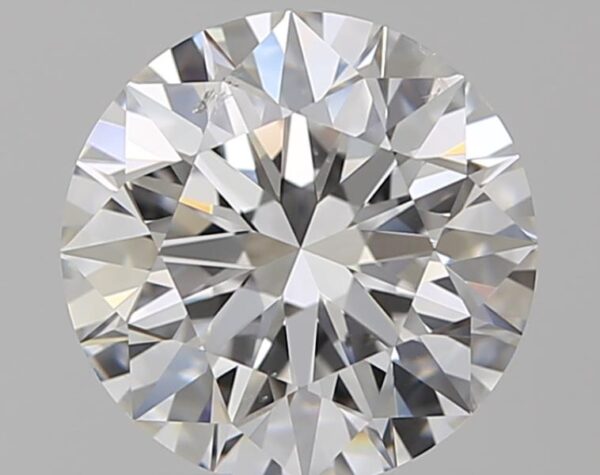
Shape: round
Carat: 2.01
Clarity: SI2
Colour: E
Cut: EX
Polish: EX
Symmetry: EX
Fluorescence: N
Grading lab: GIA
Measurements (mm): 8.08 x 8.1 x 5.04